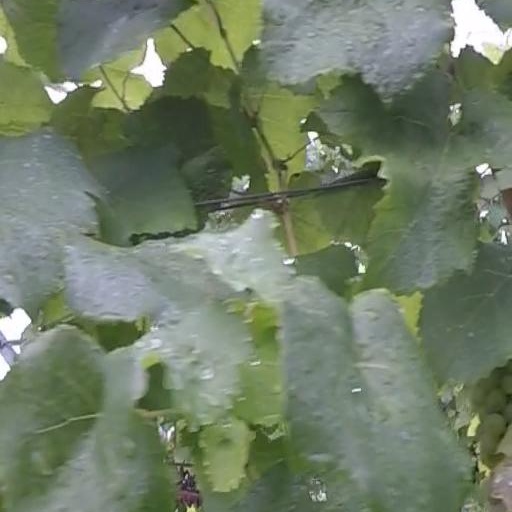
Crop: grape